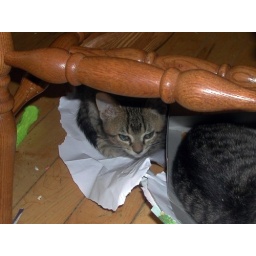
Adorable little kitten in former home of a close family friend; yes, this kitten is alive and in a loving home.